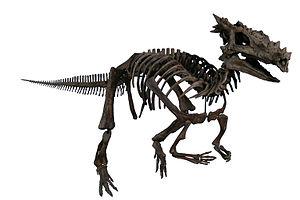
« Dracorex » est un ancien genre éteint de dinosaures de la famille des pachycéphalosauridés ayant vécu aux États-Unis à la fin du Crétacé supérieur, au cours du Maastrichtien supérieur, soit il y a environ entre 69 et 66 Ma.